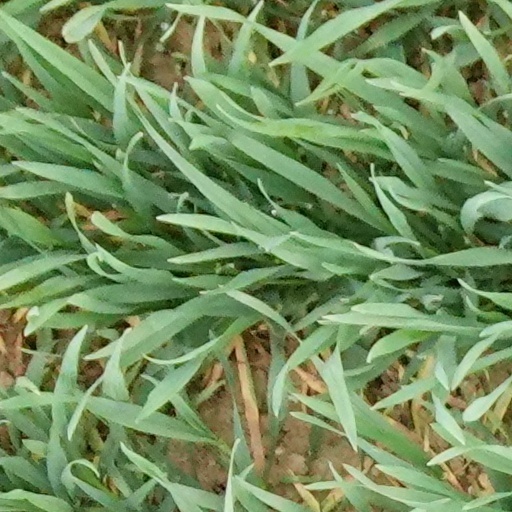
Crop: wheat